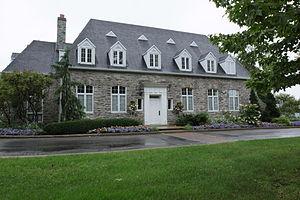
Le Circuit patrimonial à vélo de l'Ouest-de-l'Île est un circuit de 70 kilomètres situé dans le West Island. Il a été conçu par la Société du patrimoine de l'Ouest-de-l'Île dans le but de mettre en valeur les monuments culturels des villes et villages de l'ouest de l'île de Montréal : Dorval, Pointe-Claire, Beaurepaire, Beaconsfield, Baie-D'Urfé, Sainte-Anne-de-Bellevue, Senneville, Sainte-Geneviève, Pierrefonds, Île Bizard, Roxboro, Dollard-Des Ormeaux et Kirkland. Quelque 115 lieux qui sont présentés en tant que « bâtiments et sites du circuit ».